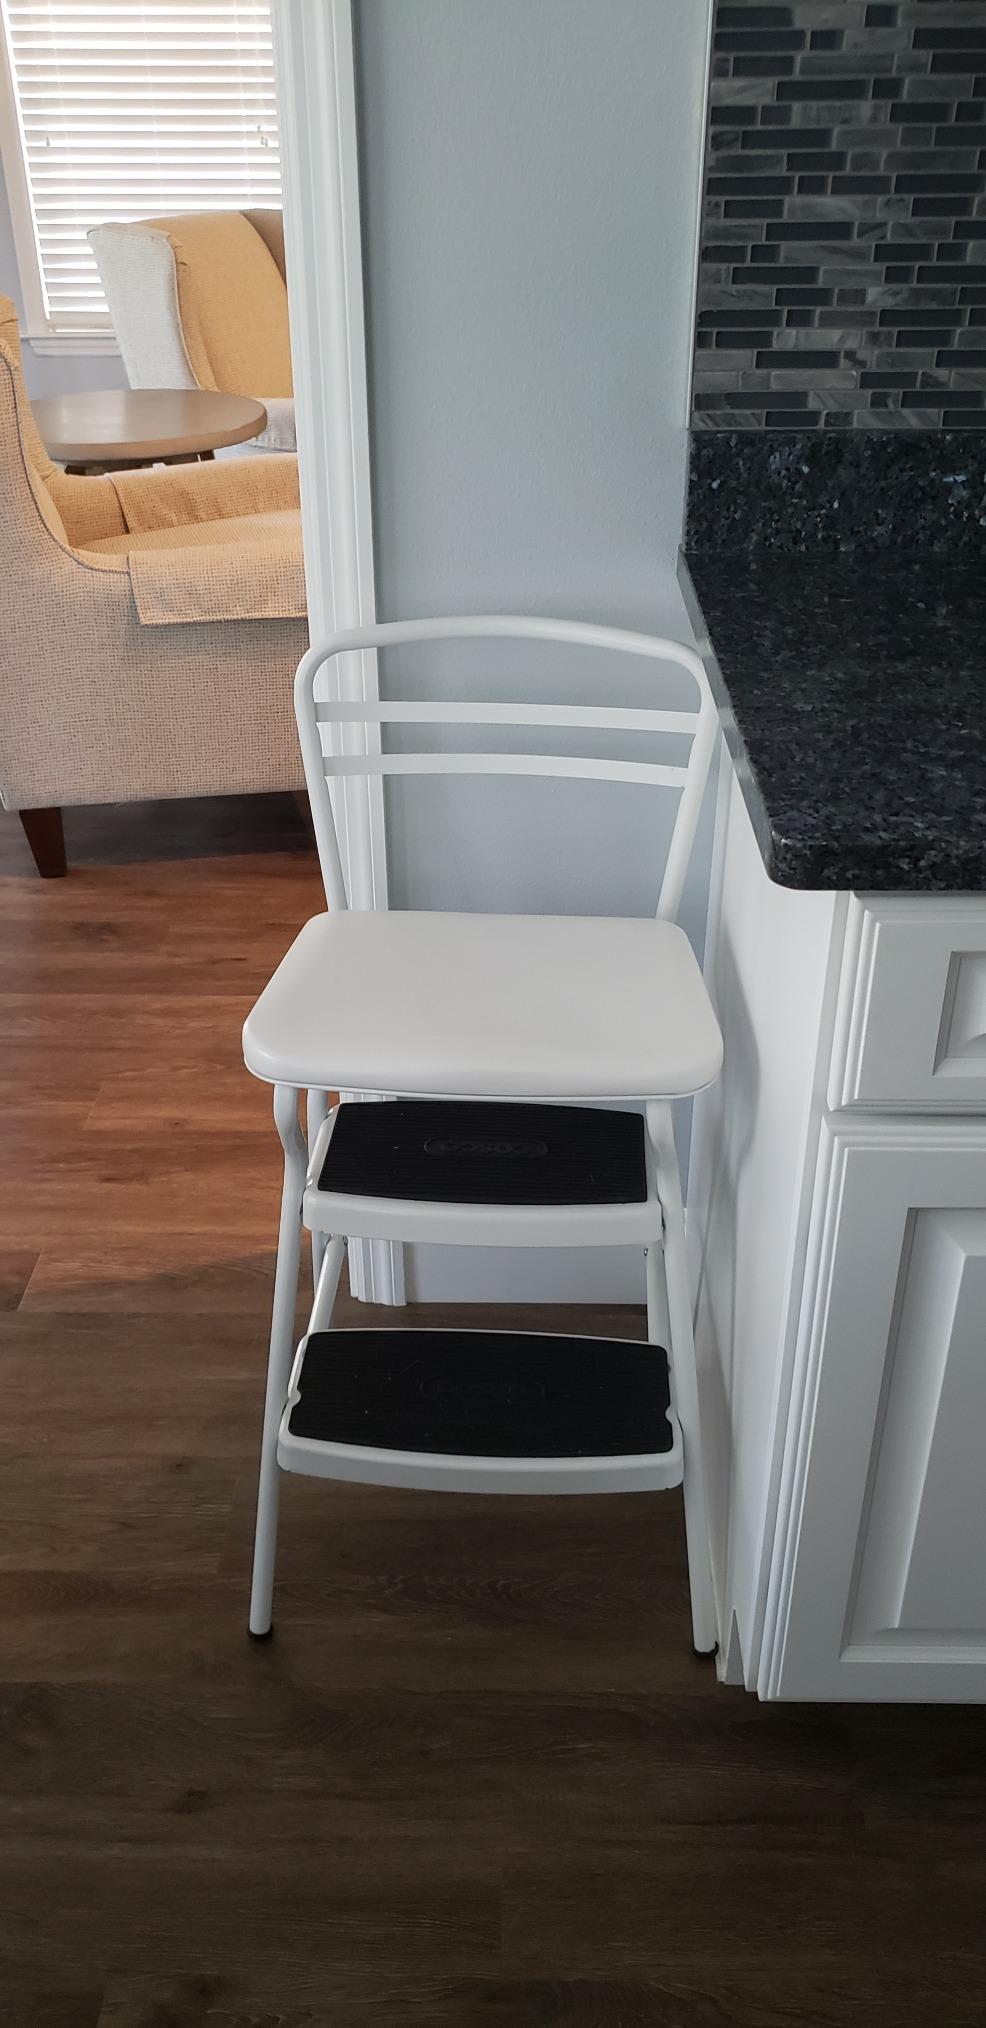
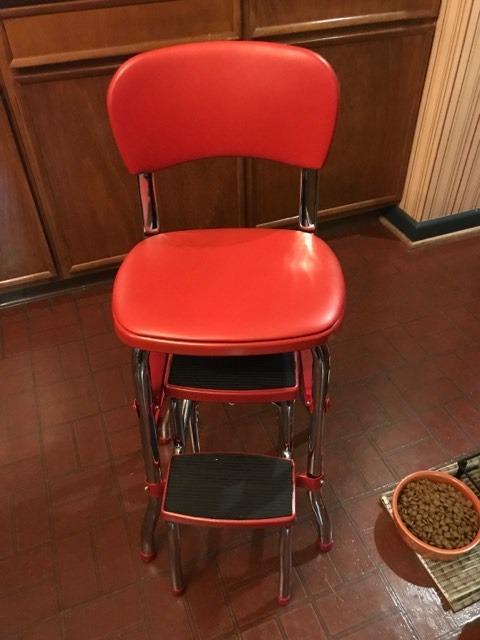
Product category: items_chair
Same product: no